University of Toronto

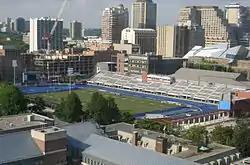
Varsity Stadium in 2009

A notable hub for social, cultural and recreational activities at the University of Toronto is Hart House, a neo-Gothic student activity centre that was initiated and financed by alumnus-benefactor Vincent Massey and named for his grandfather Hart. Opened in 1919, the complex aimed to establish a communitarian student culture in the university and its students, who at the time kept largely within their own colleges under the decentralized collegiate system. The Hart House offers a range of services and facilities, including a library, restaurants, barbershops, an art gallery, a theatre, concerts, debates, study spaces, and a swimming pool. The confluence of assorted functions is the result of an effort to create a holistic educational experience, a goal summarized in the Founders' Prayer. The Hart House model was influential in the planning of student centres at other universities, notably Cornell University's Willard Straight Hall in Ithaca, New York.